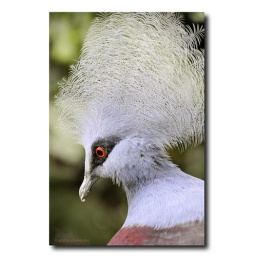
This beautiful bird was walking freely around inside the bird house. National Zoo, Washington, D.C.